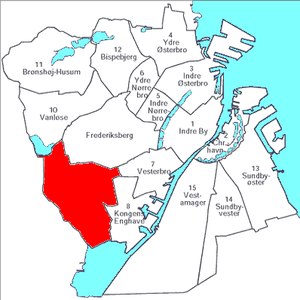
Valby est un des dix quartiers officiels de Copenhague au Danemark.